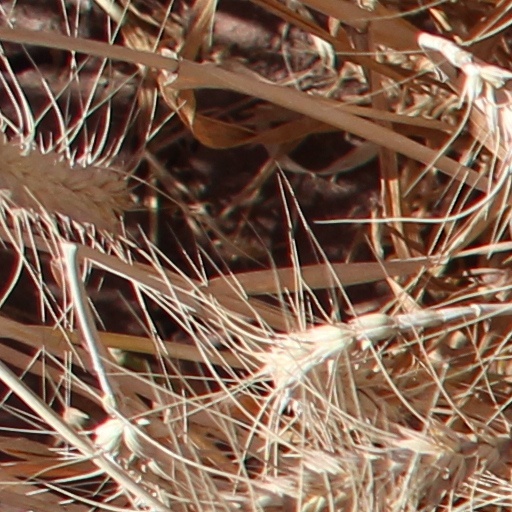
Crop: wheat